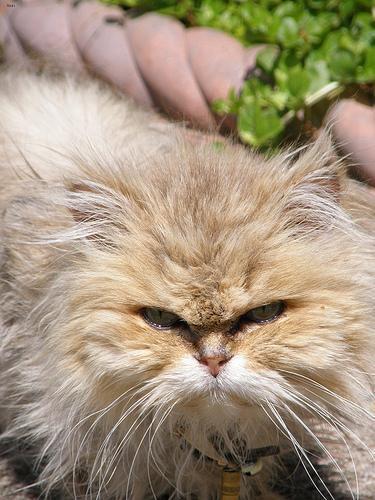
Persian